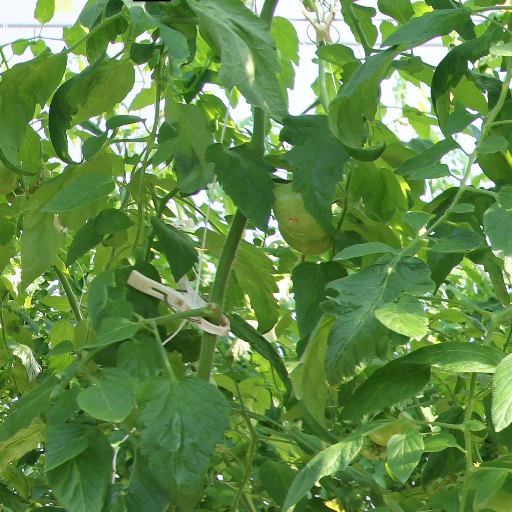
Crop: tomato